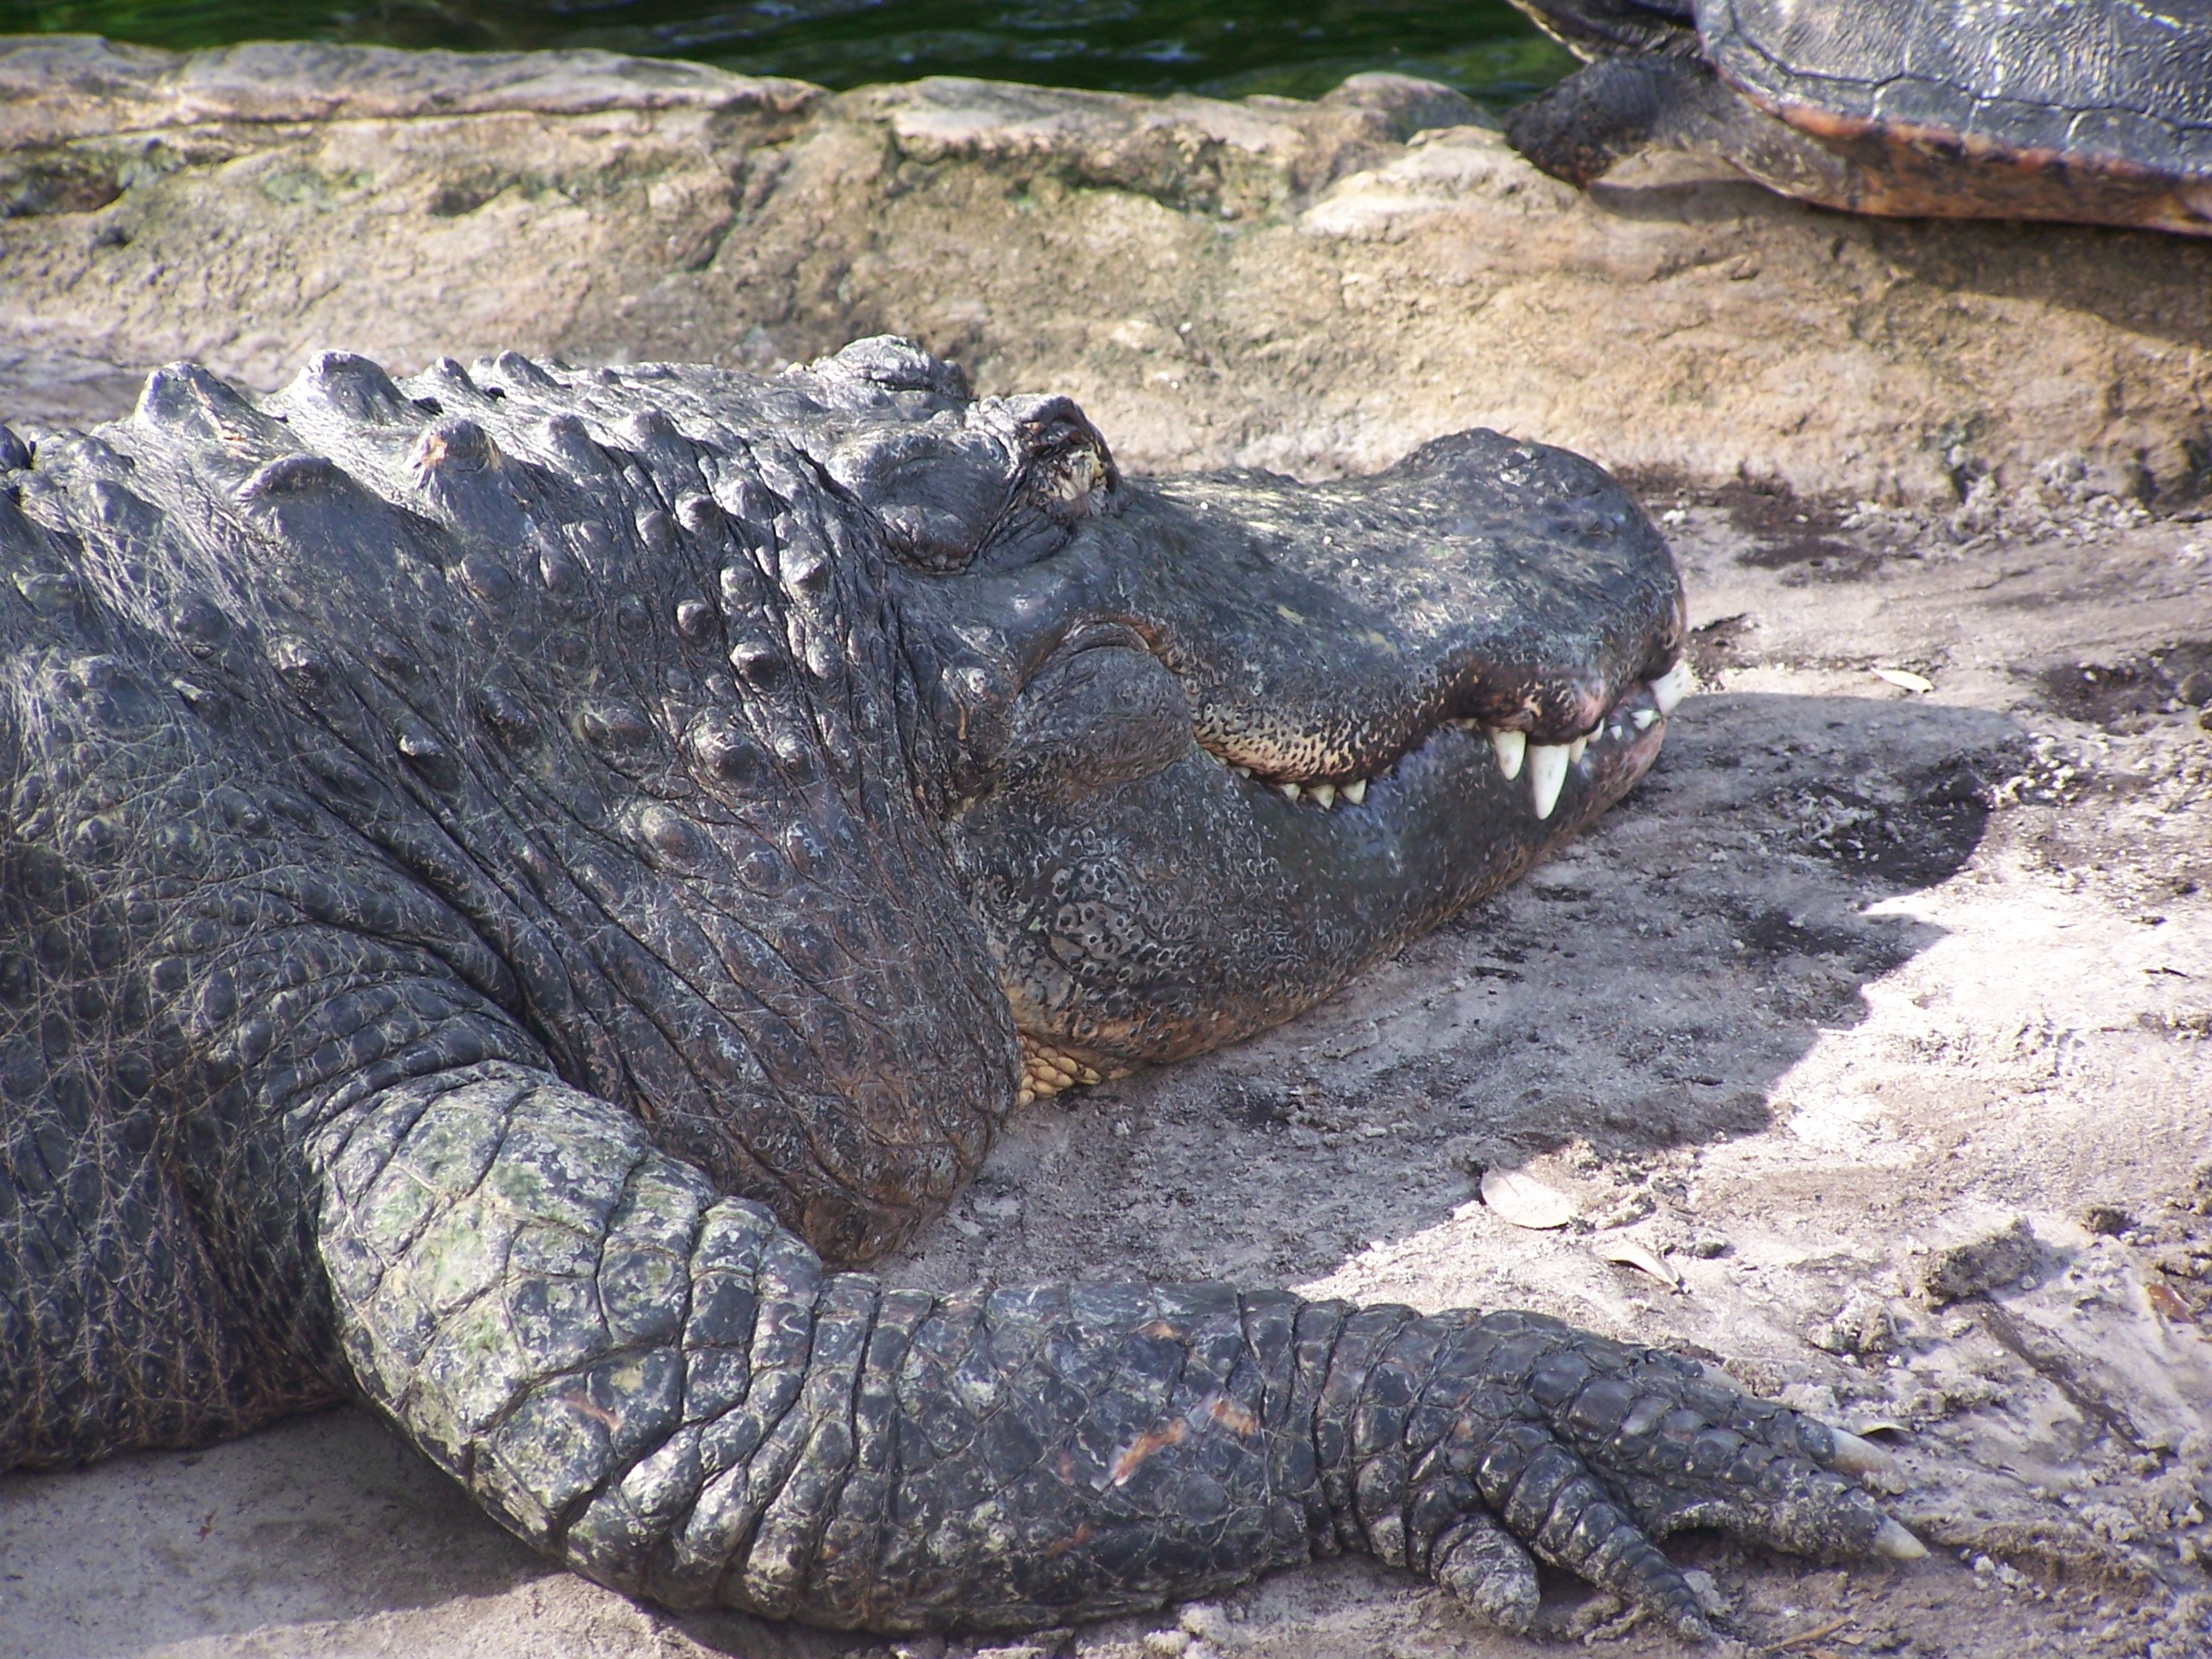
wildlife, zoo, predator, reptile, fauna, mouth, crocodile, alligator, danger, vertebrate, teeth, dangerous, crocodilia, common snapping turtle, american alligator, nile crocodile, leatherback turtle